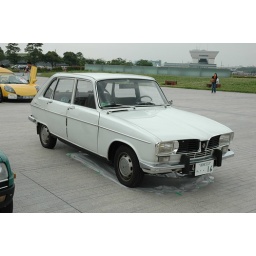
Scenery of event of French car &amp;quot;French French 2008&amp;quot; held in Yokohama red brick warehouse on June 28.